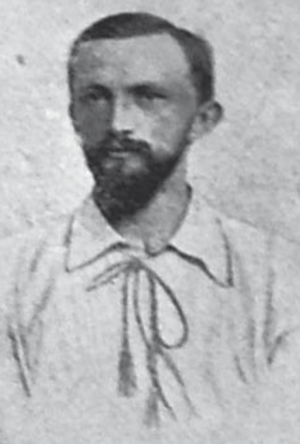
Gustav Conrau (?-1899)
Gustav Conrau est un agent colonial allemand au Kamerun, collectionneur de statues ethniques et récolteur de plantes.